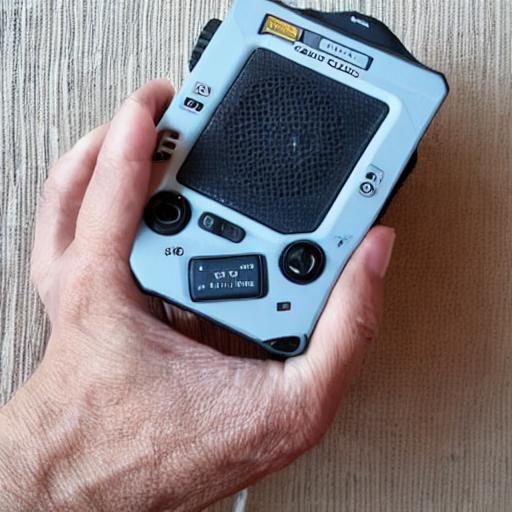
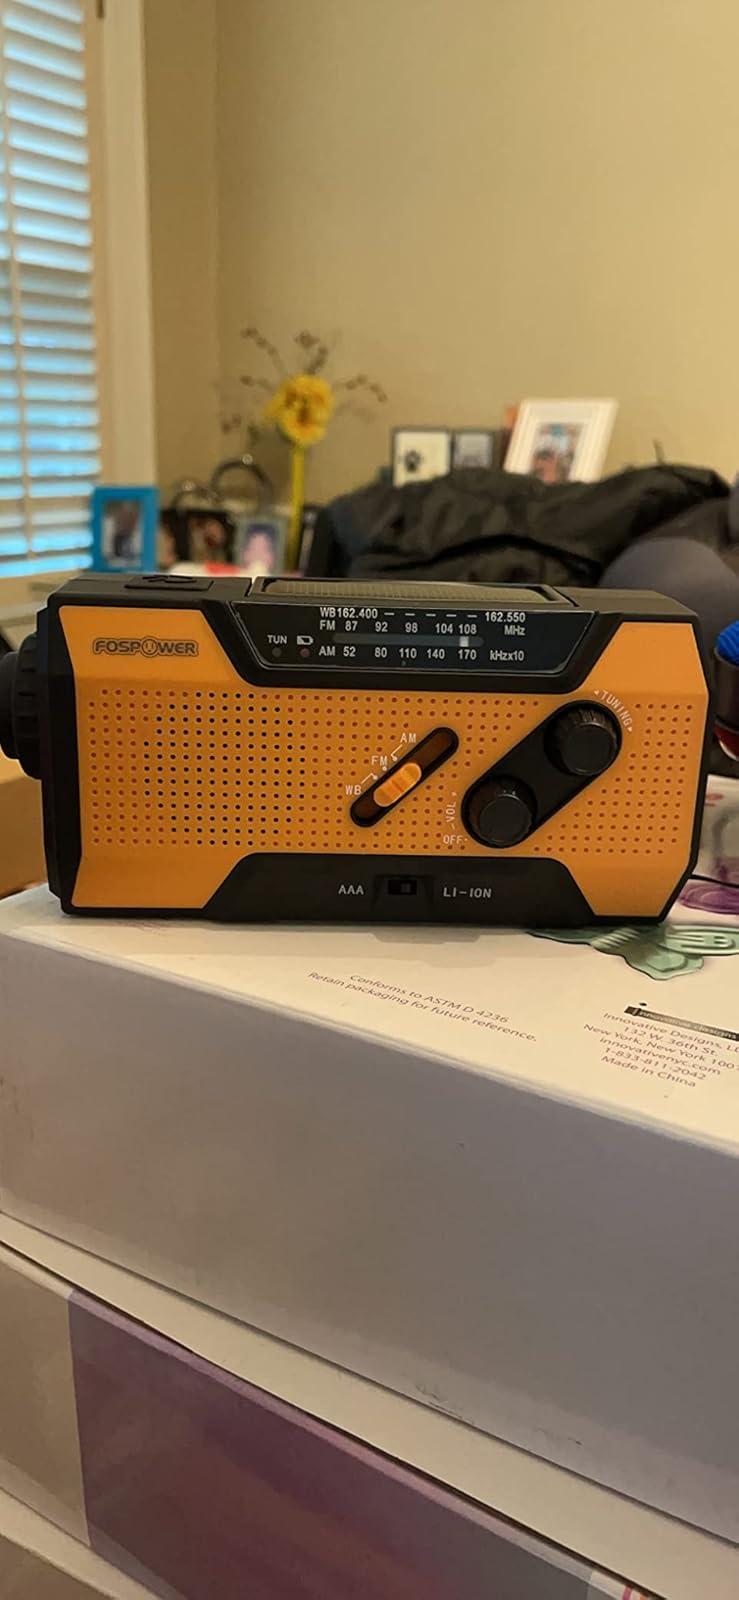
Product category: radio
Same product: no